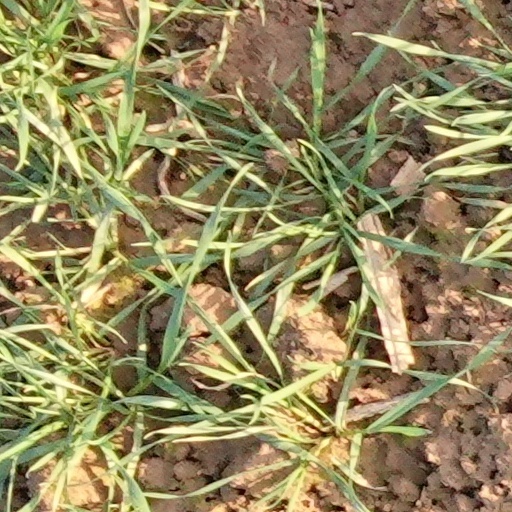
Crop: wheat